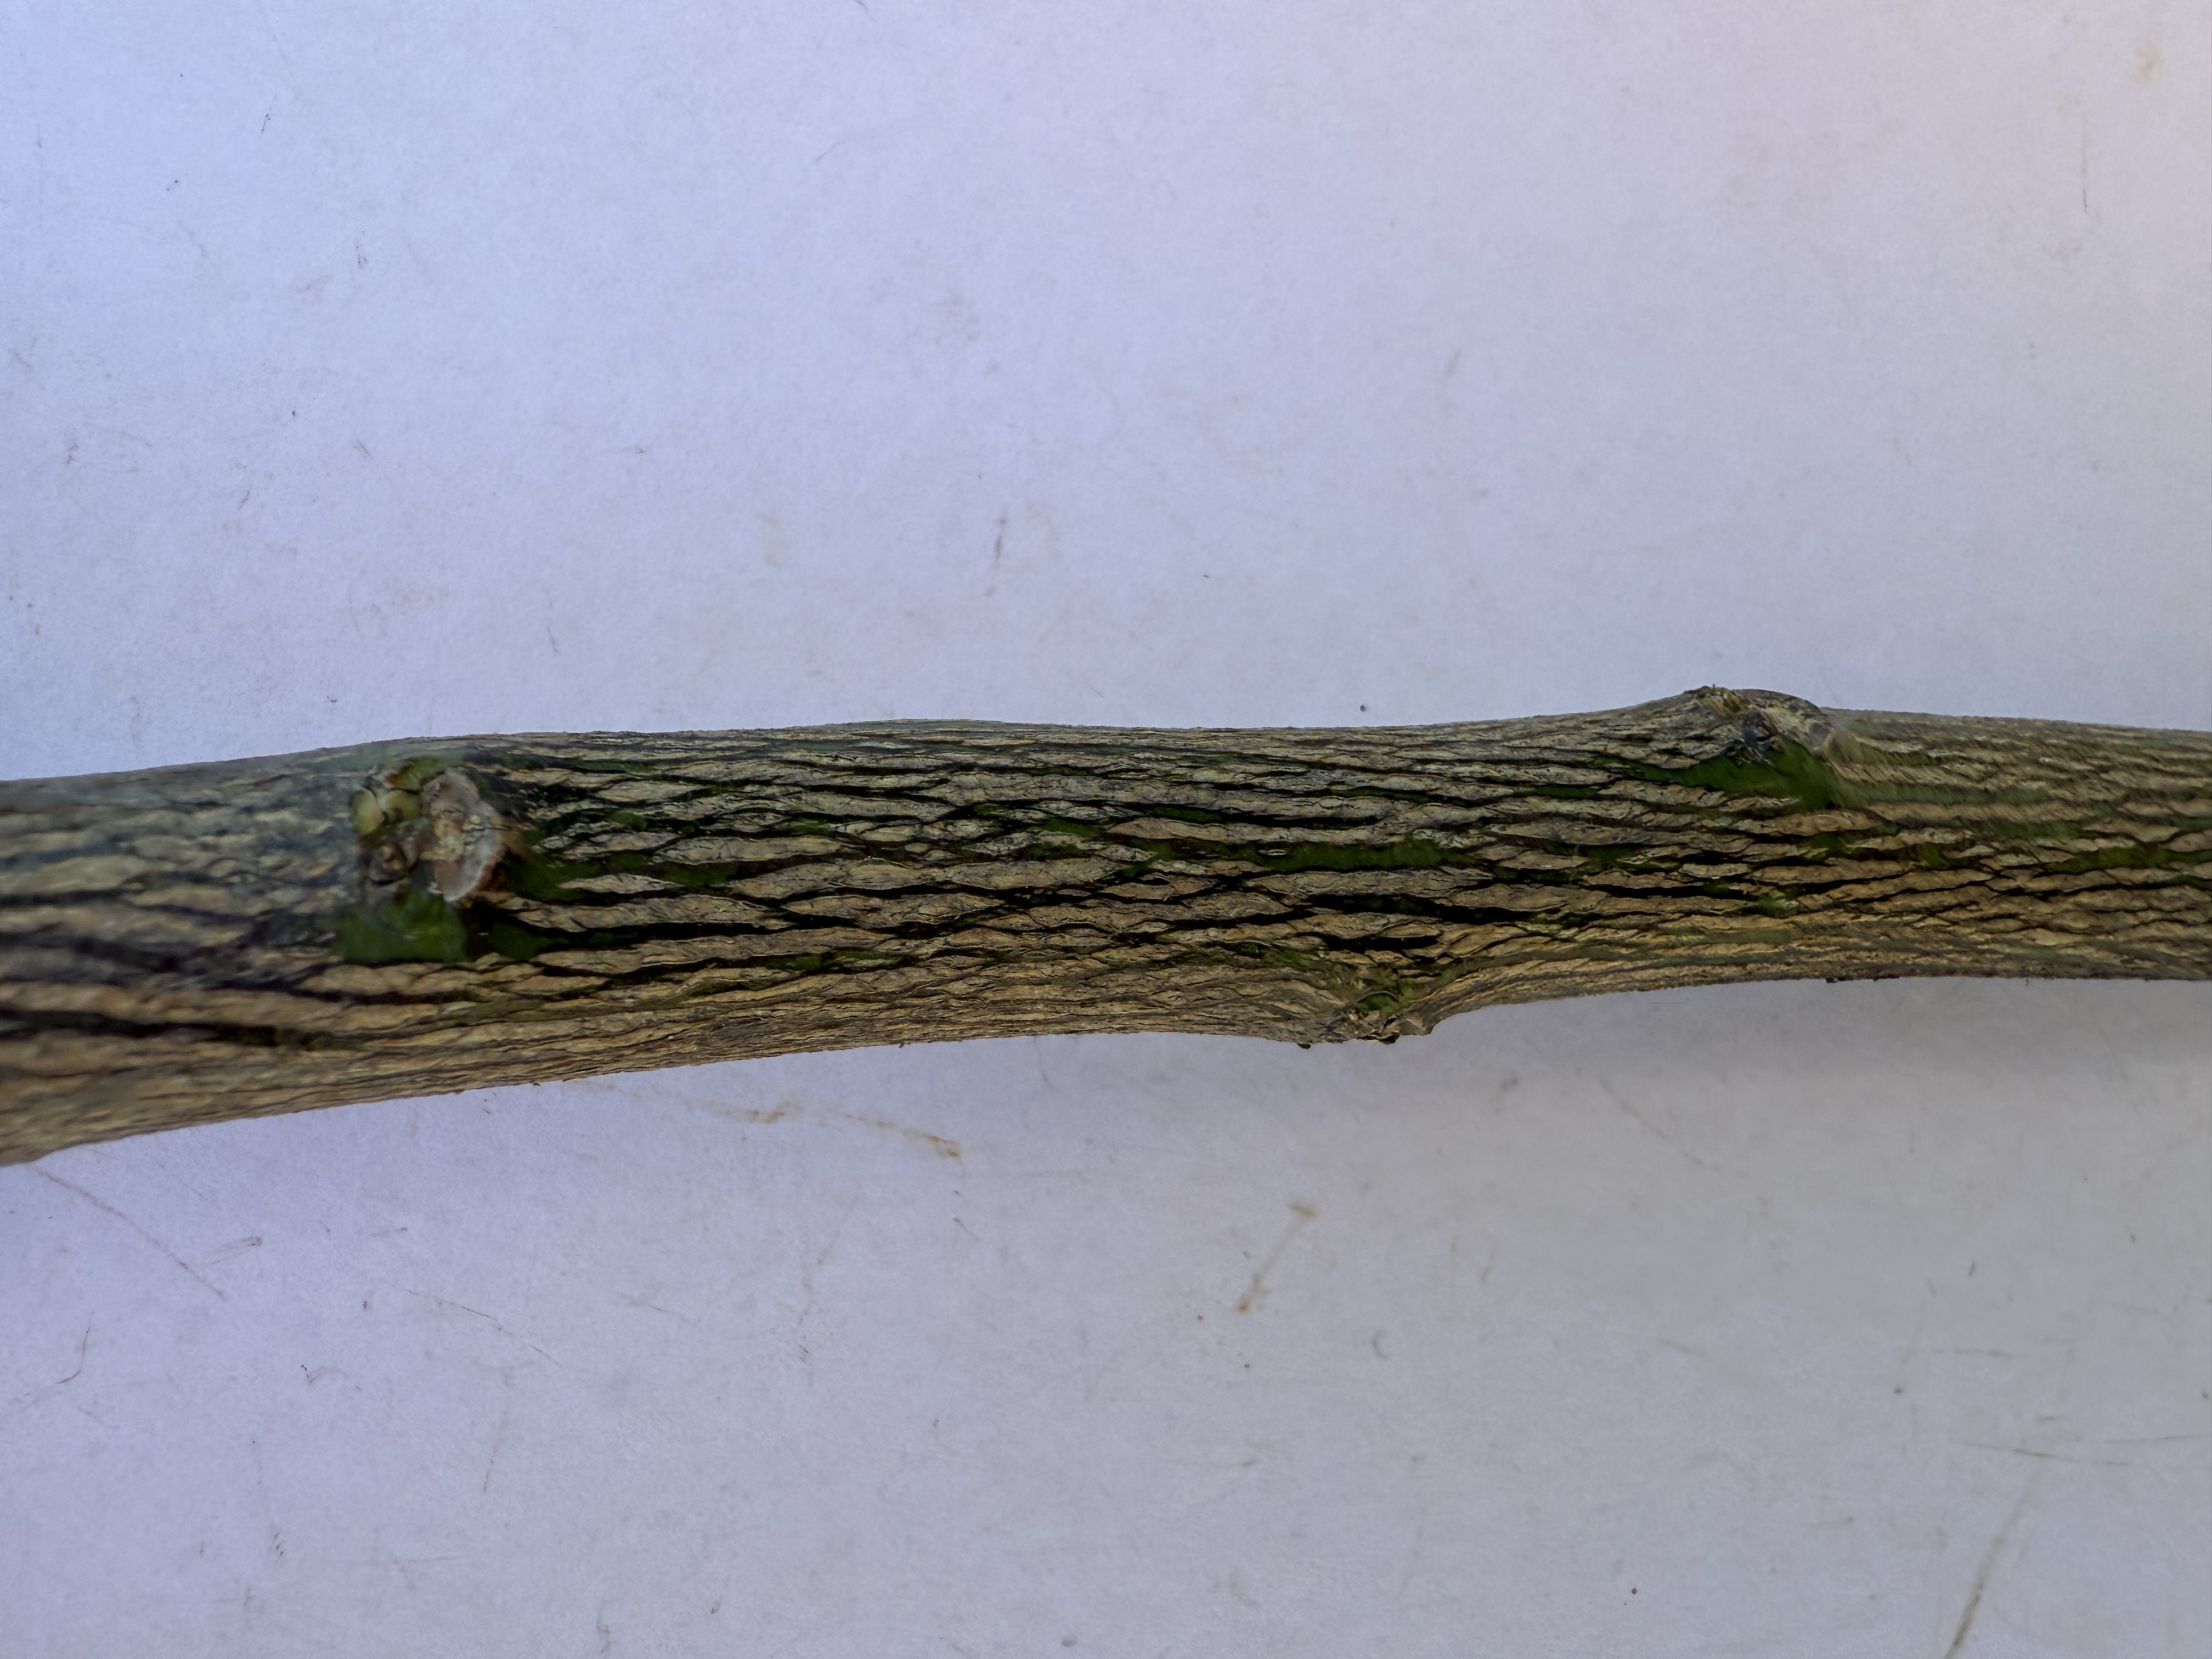
Variety: Lemon